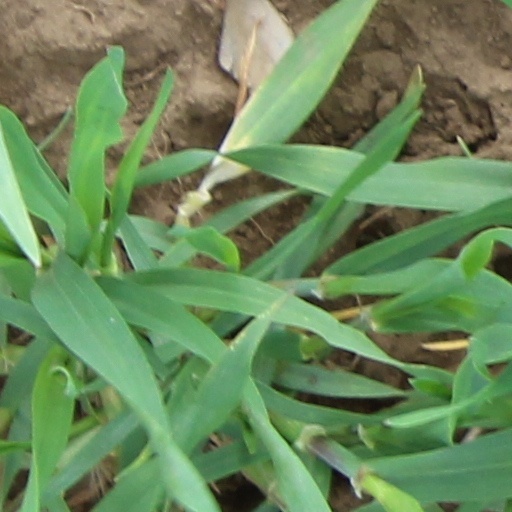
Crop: wheat